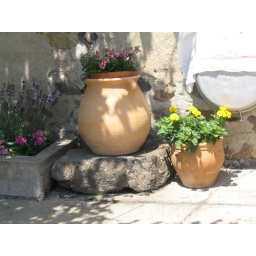
these pots stood against the wall in front of the art school - everything seemed to be a study